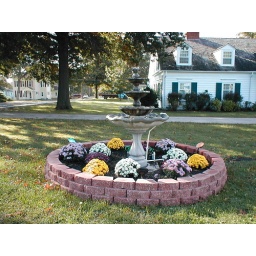
The raised flower bed with huge sets of crysthanthemums. A portion of the Hyde Mansion bed and breakfast is in the background.